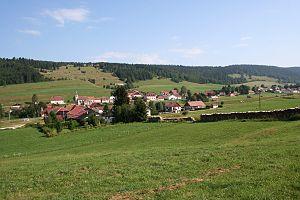
Verrières-de-Joux est une commune française située dans le département du Doubs en région Bourgogne-Franche-Comté.